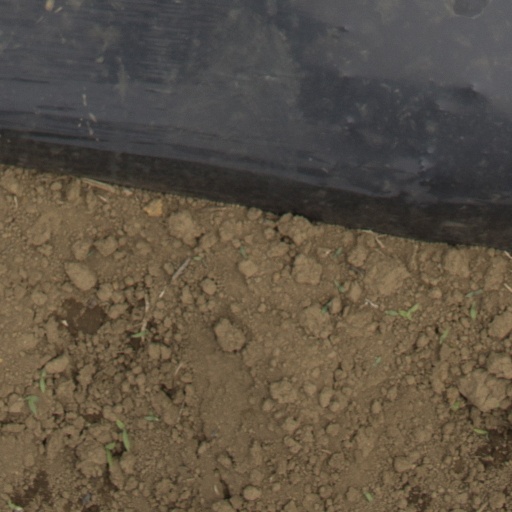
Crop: Jerusalem artichoke